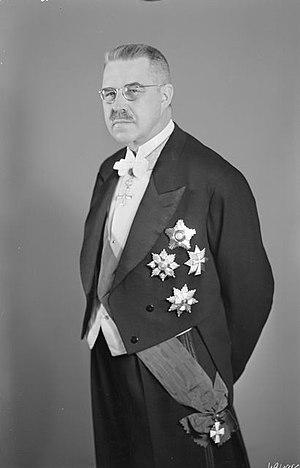
Rolf Johan Witting fut un océanographe réputé et un homme politique finlandais suédophone qui fit partie de quatre gouvernements entre 1926 et 1943. Il fut vice-ministre des Affaires étrangères entre 1934 et 1936 et ministre des Affaires étrangères de Finlande de 1940 à 1943.